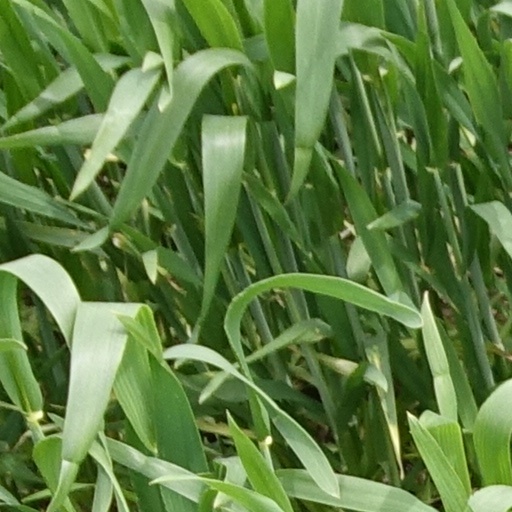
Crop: wheat